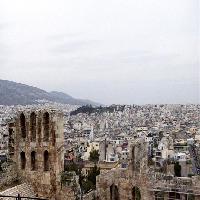
Weather: cloudy or overcast